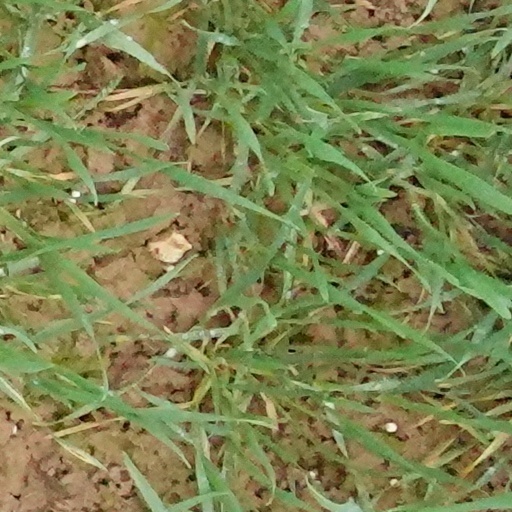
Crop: wheat